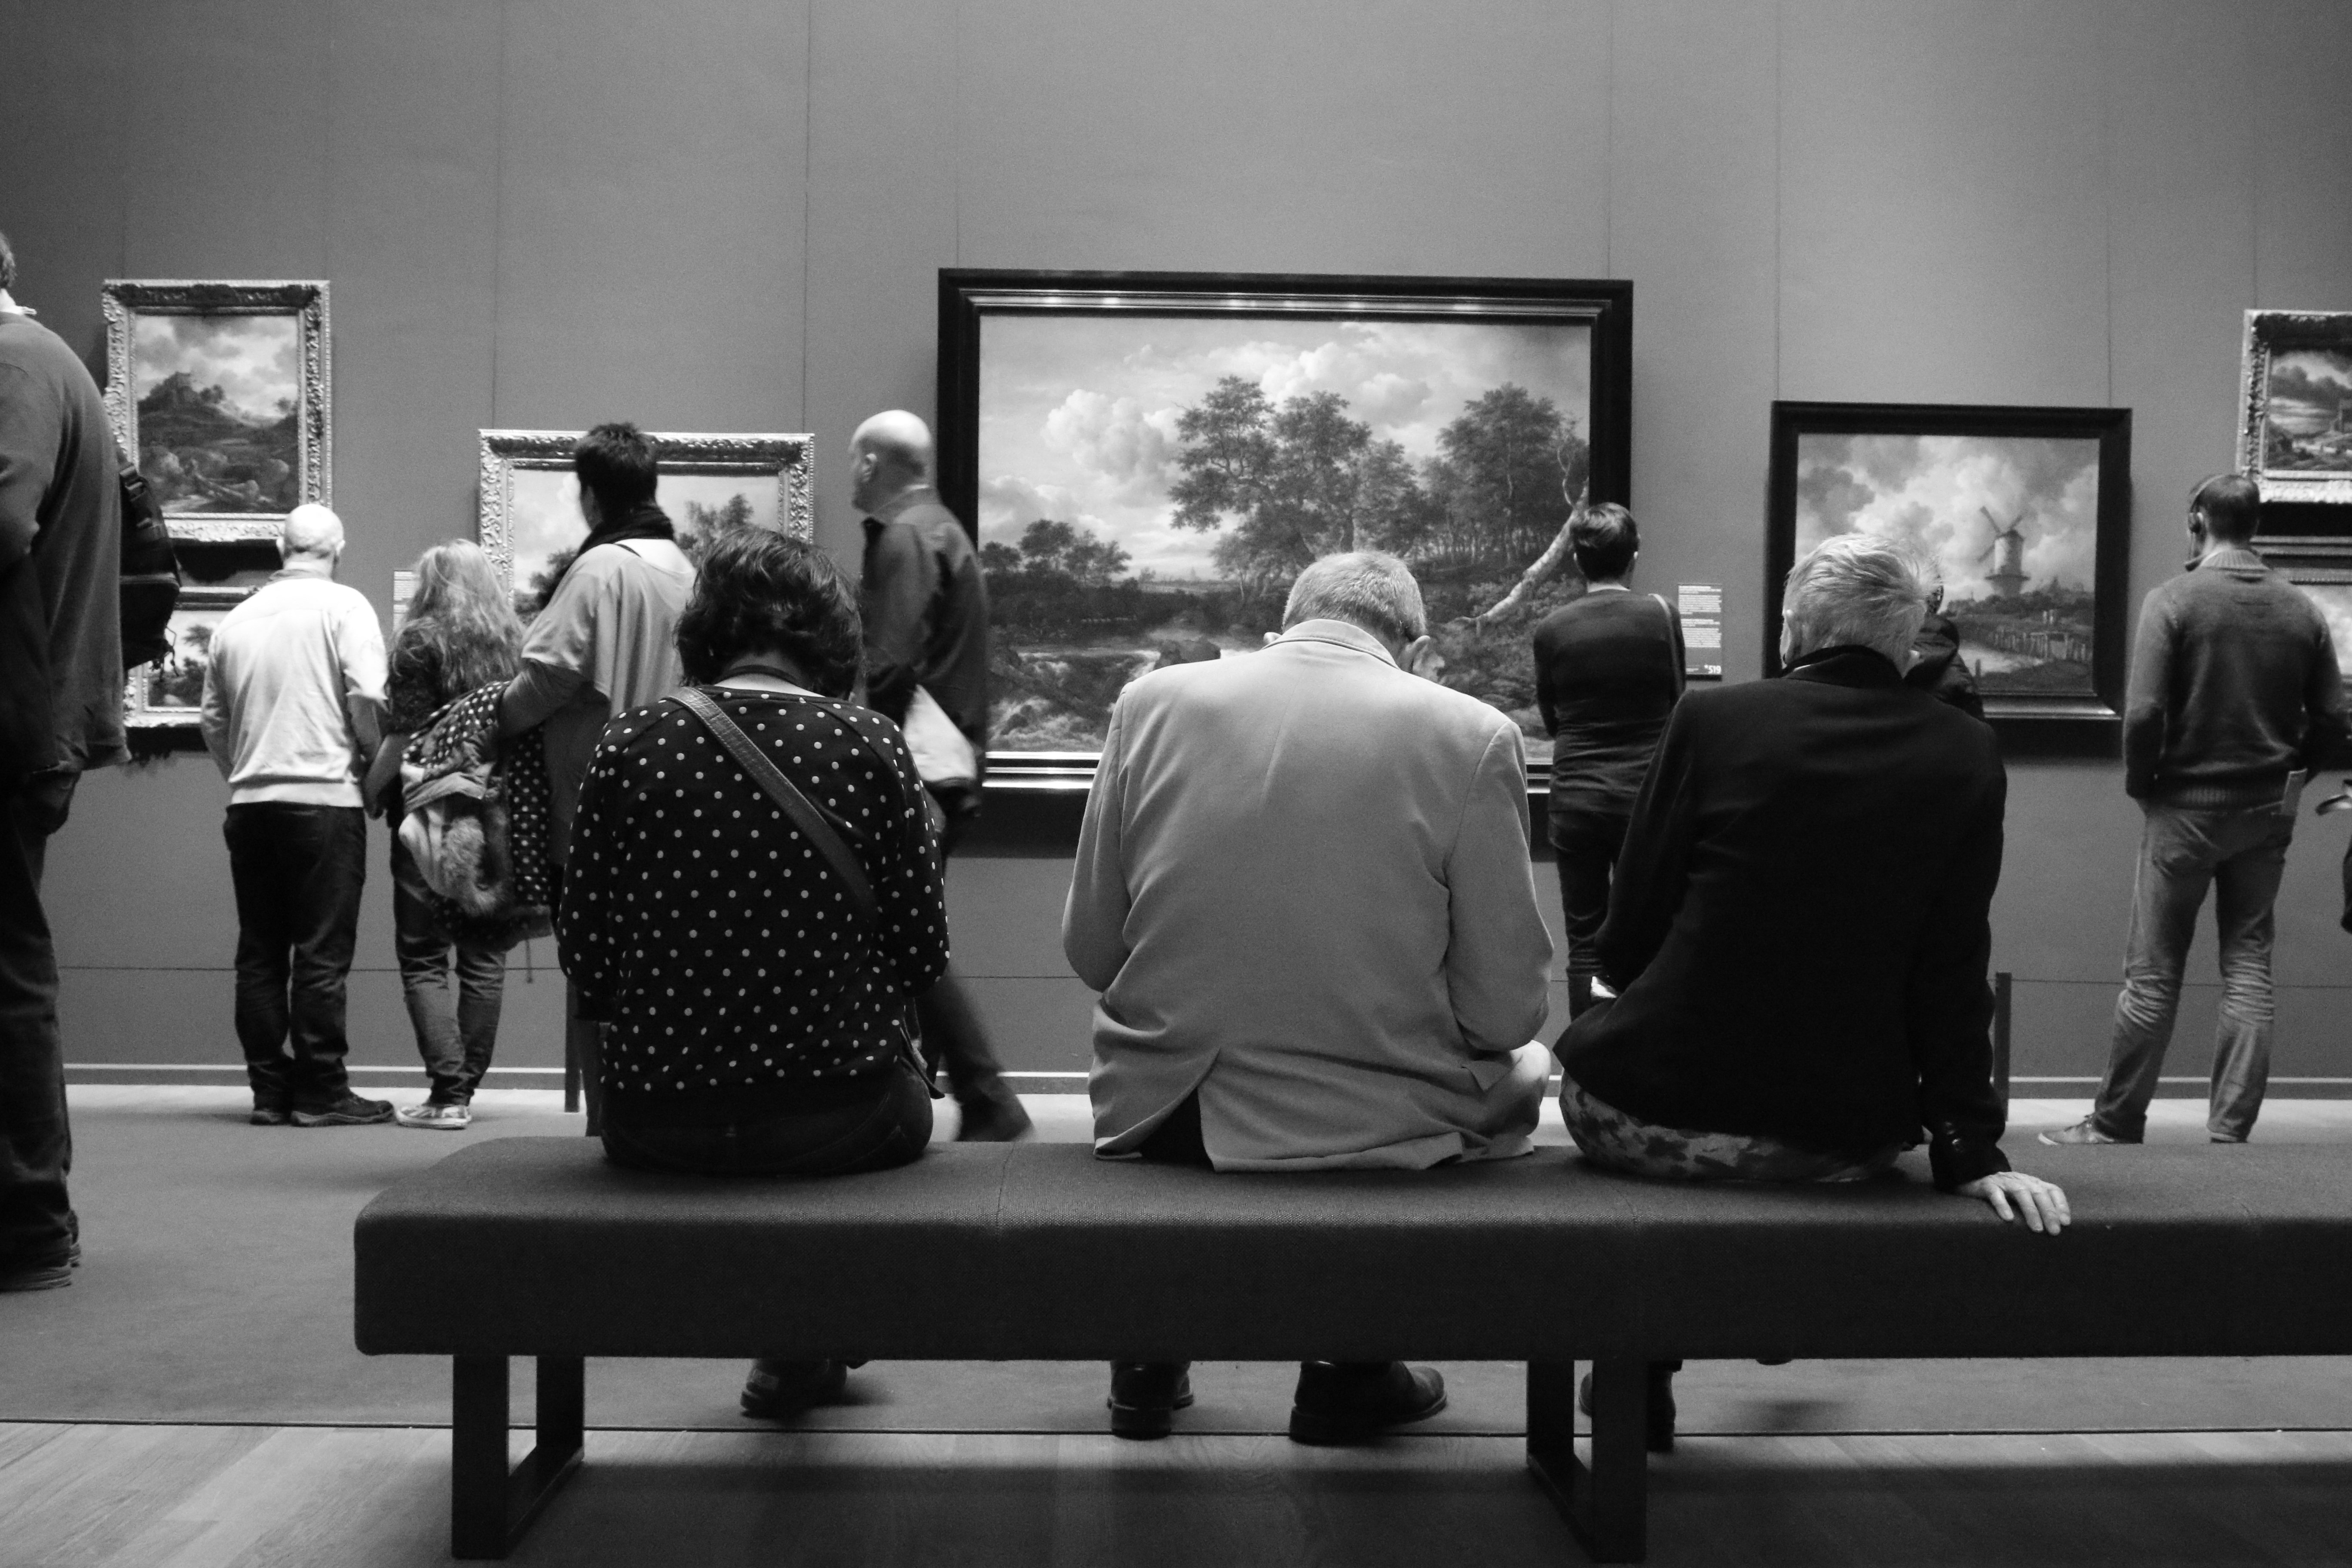
watch, black and white, people, white, bench, photography, city, relax, museum, rest, black, monochrome, black white, painting, bw, art, amsterdam, design, photograph, rijksmuseum, monochrome photography